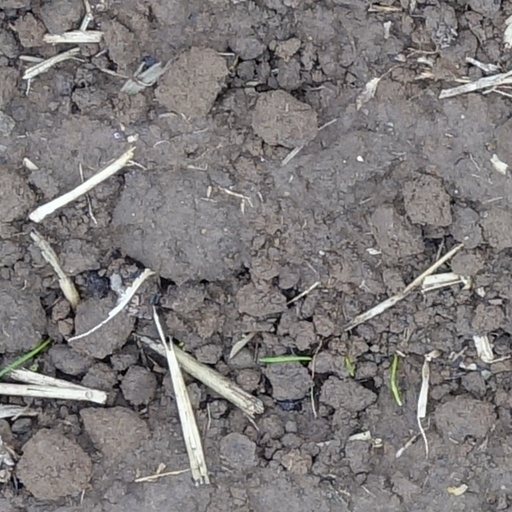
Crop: wheat